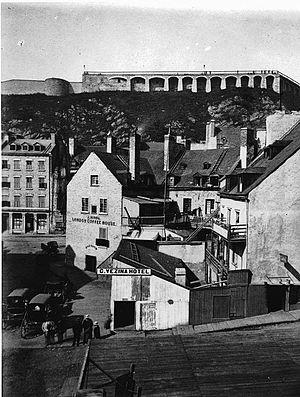
Photographie, Vue de la basse-ville en direction de la Citadelle, Québec, QC, 1870-1875, James George Parks, Sels d'argent sur papier monté sur carton - Papier albuminé - 10 x 17.8 cm
La Maison historique Chevalier désigne en réalité un ensemble de trois maisons historiques distinctes : la maison Chesnay, la maison Frérot et la maison Chevalier, elles sont accessibles au public. Située rue du Marché-Champlain et rue du Cul-de-Sac, près de la Place-Royale dans l'Arrondissement historique du Vieux-Québec, la maison historique Chevalier fait partie du complexe des Musées de la civilisation à Québec.